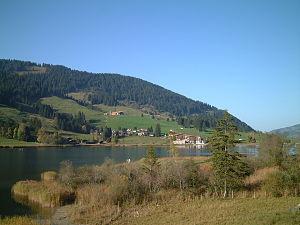
Paul Geheeb, est un pédagogue réformateur. Fondateur de l’Odenwaldschule et de l'École d'humanité, il compte parmi les membres les plus importants du mouvement d'« éducation nouvelle », ou mouvement des internats à la campagne.